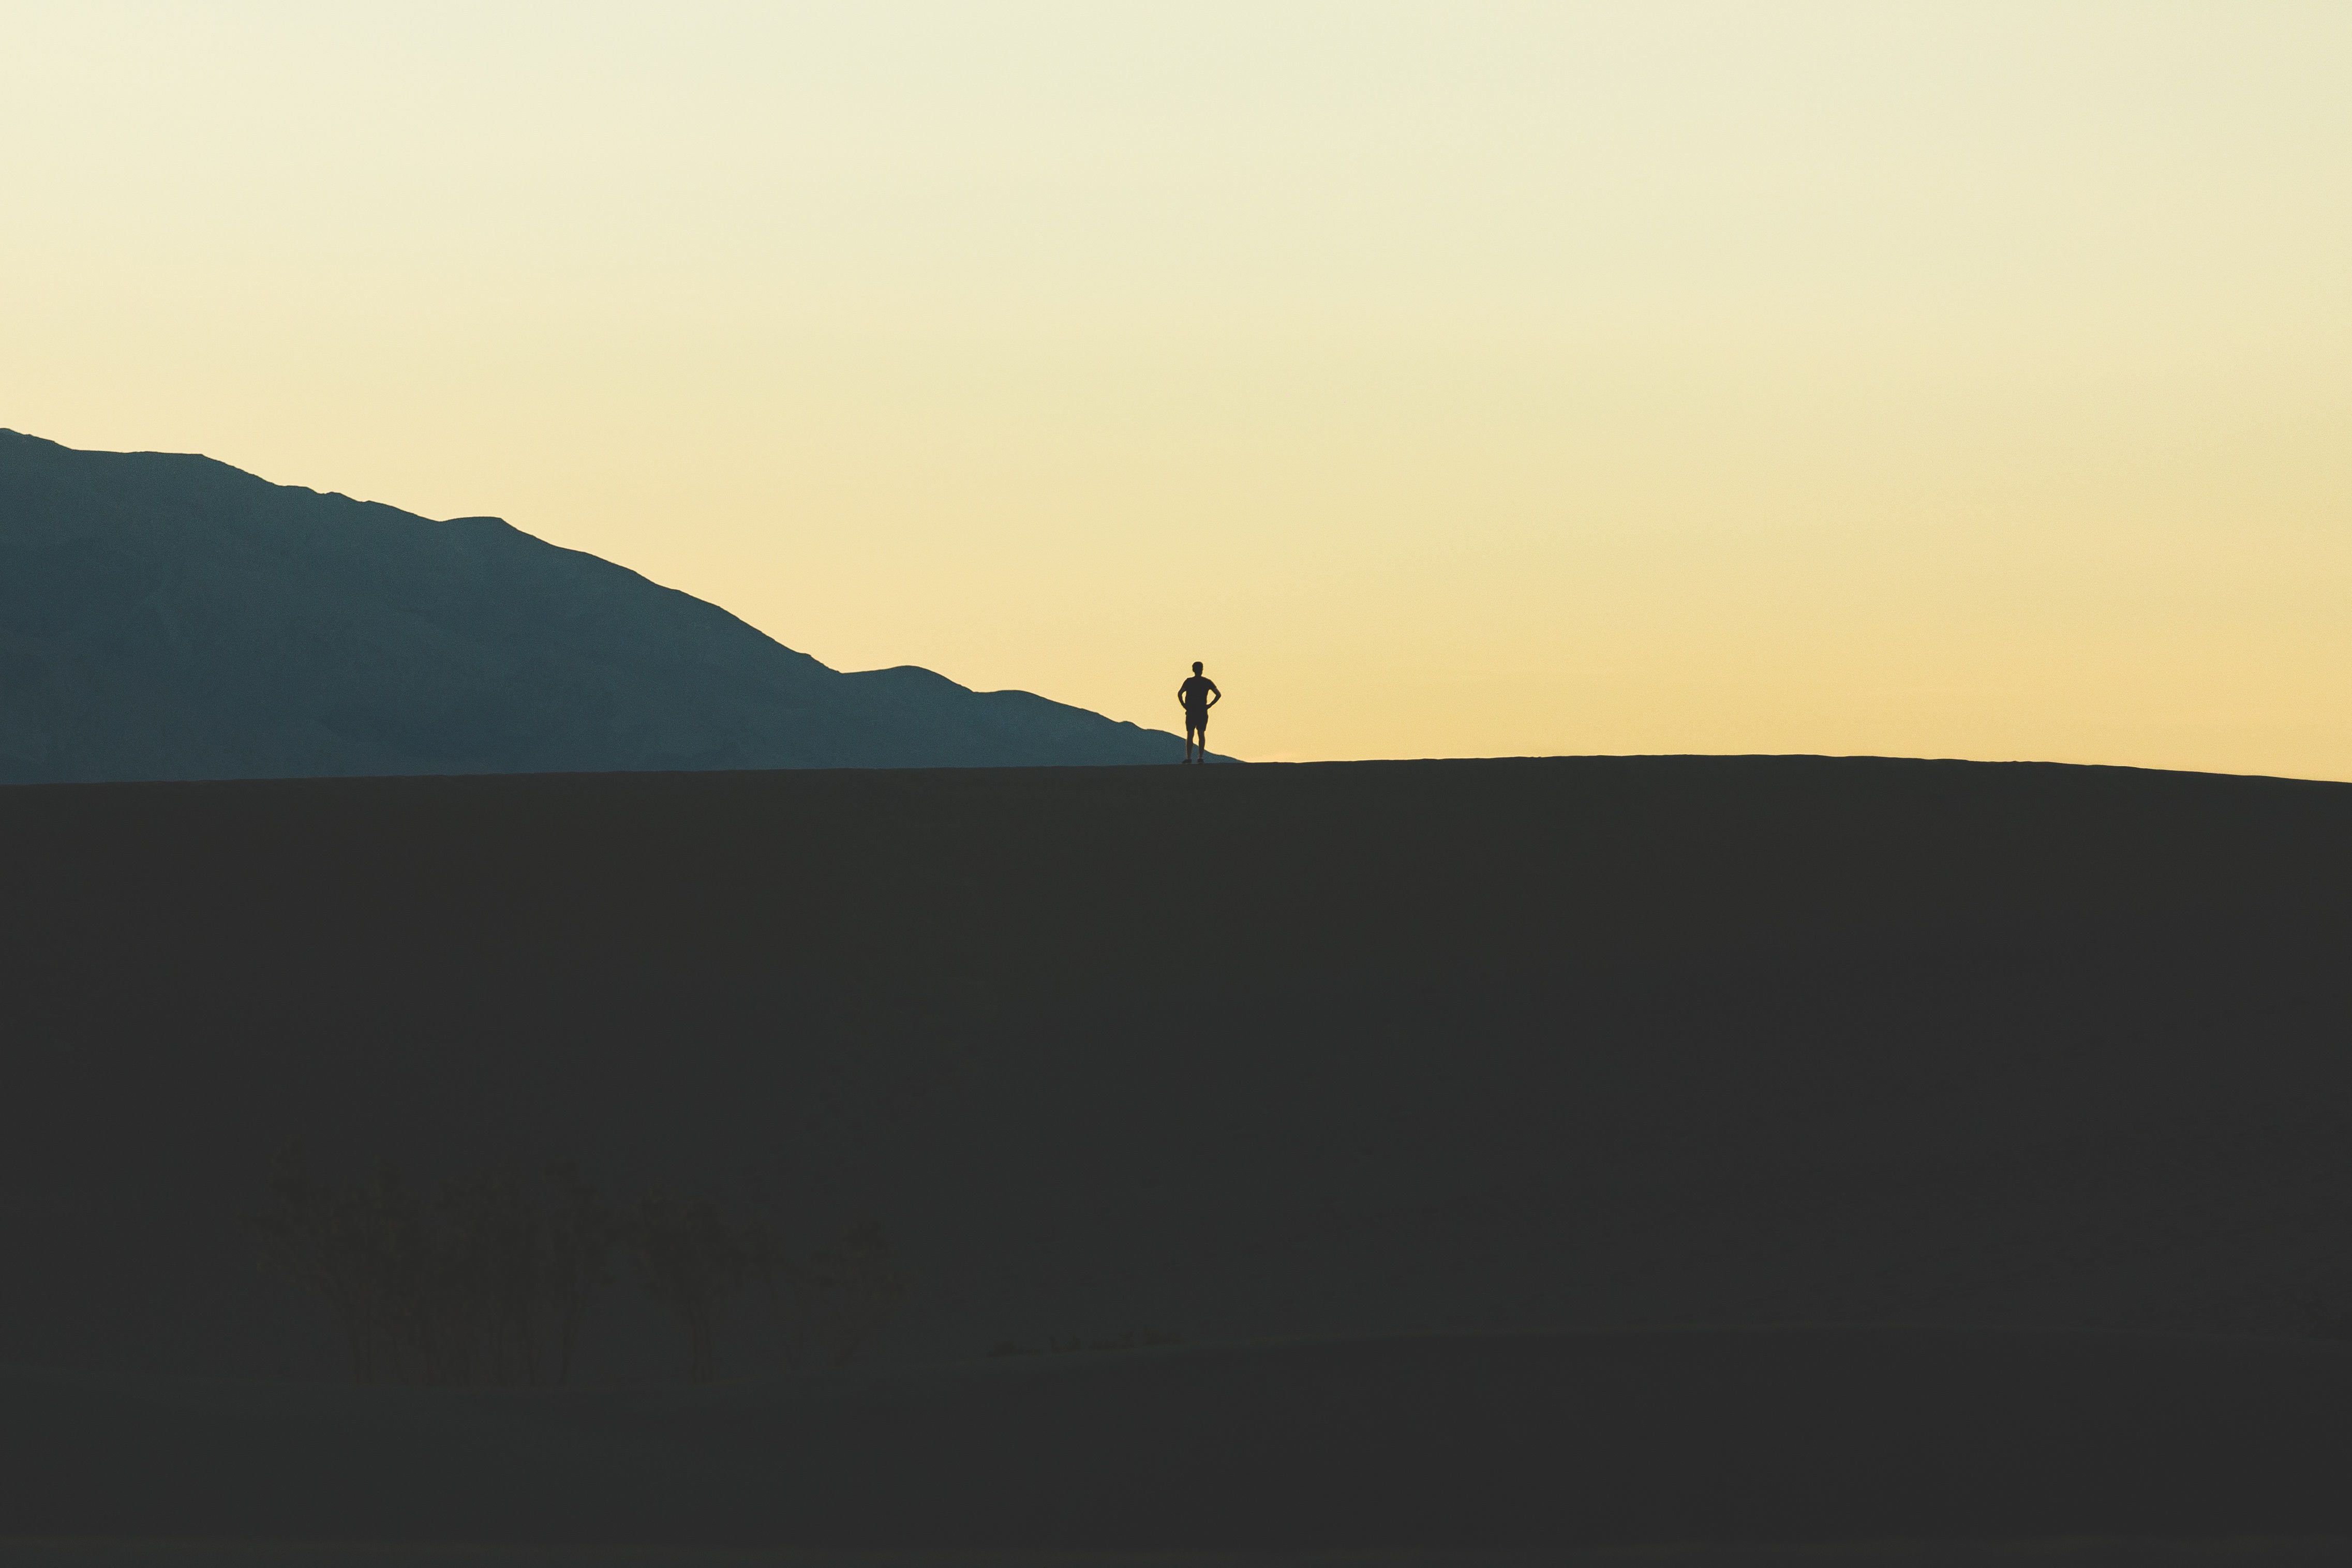
man, landscape, sand, horizon, silhouette, person, mountain, sunrise, sunset, morning, hill, desert, dawn, dusk, standing, plain, plateau, landform, natural environment, geographical feature, atmospheric phenomenon, aeolian landform, mountainous landforms